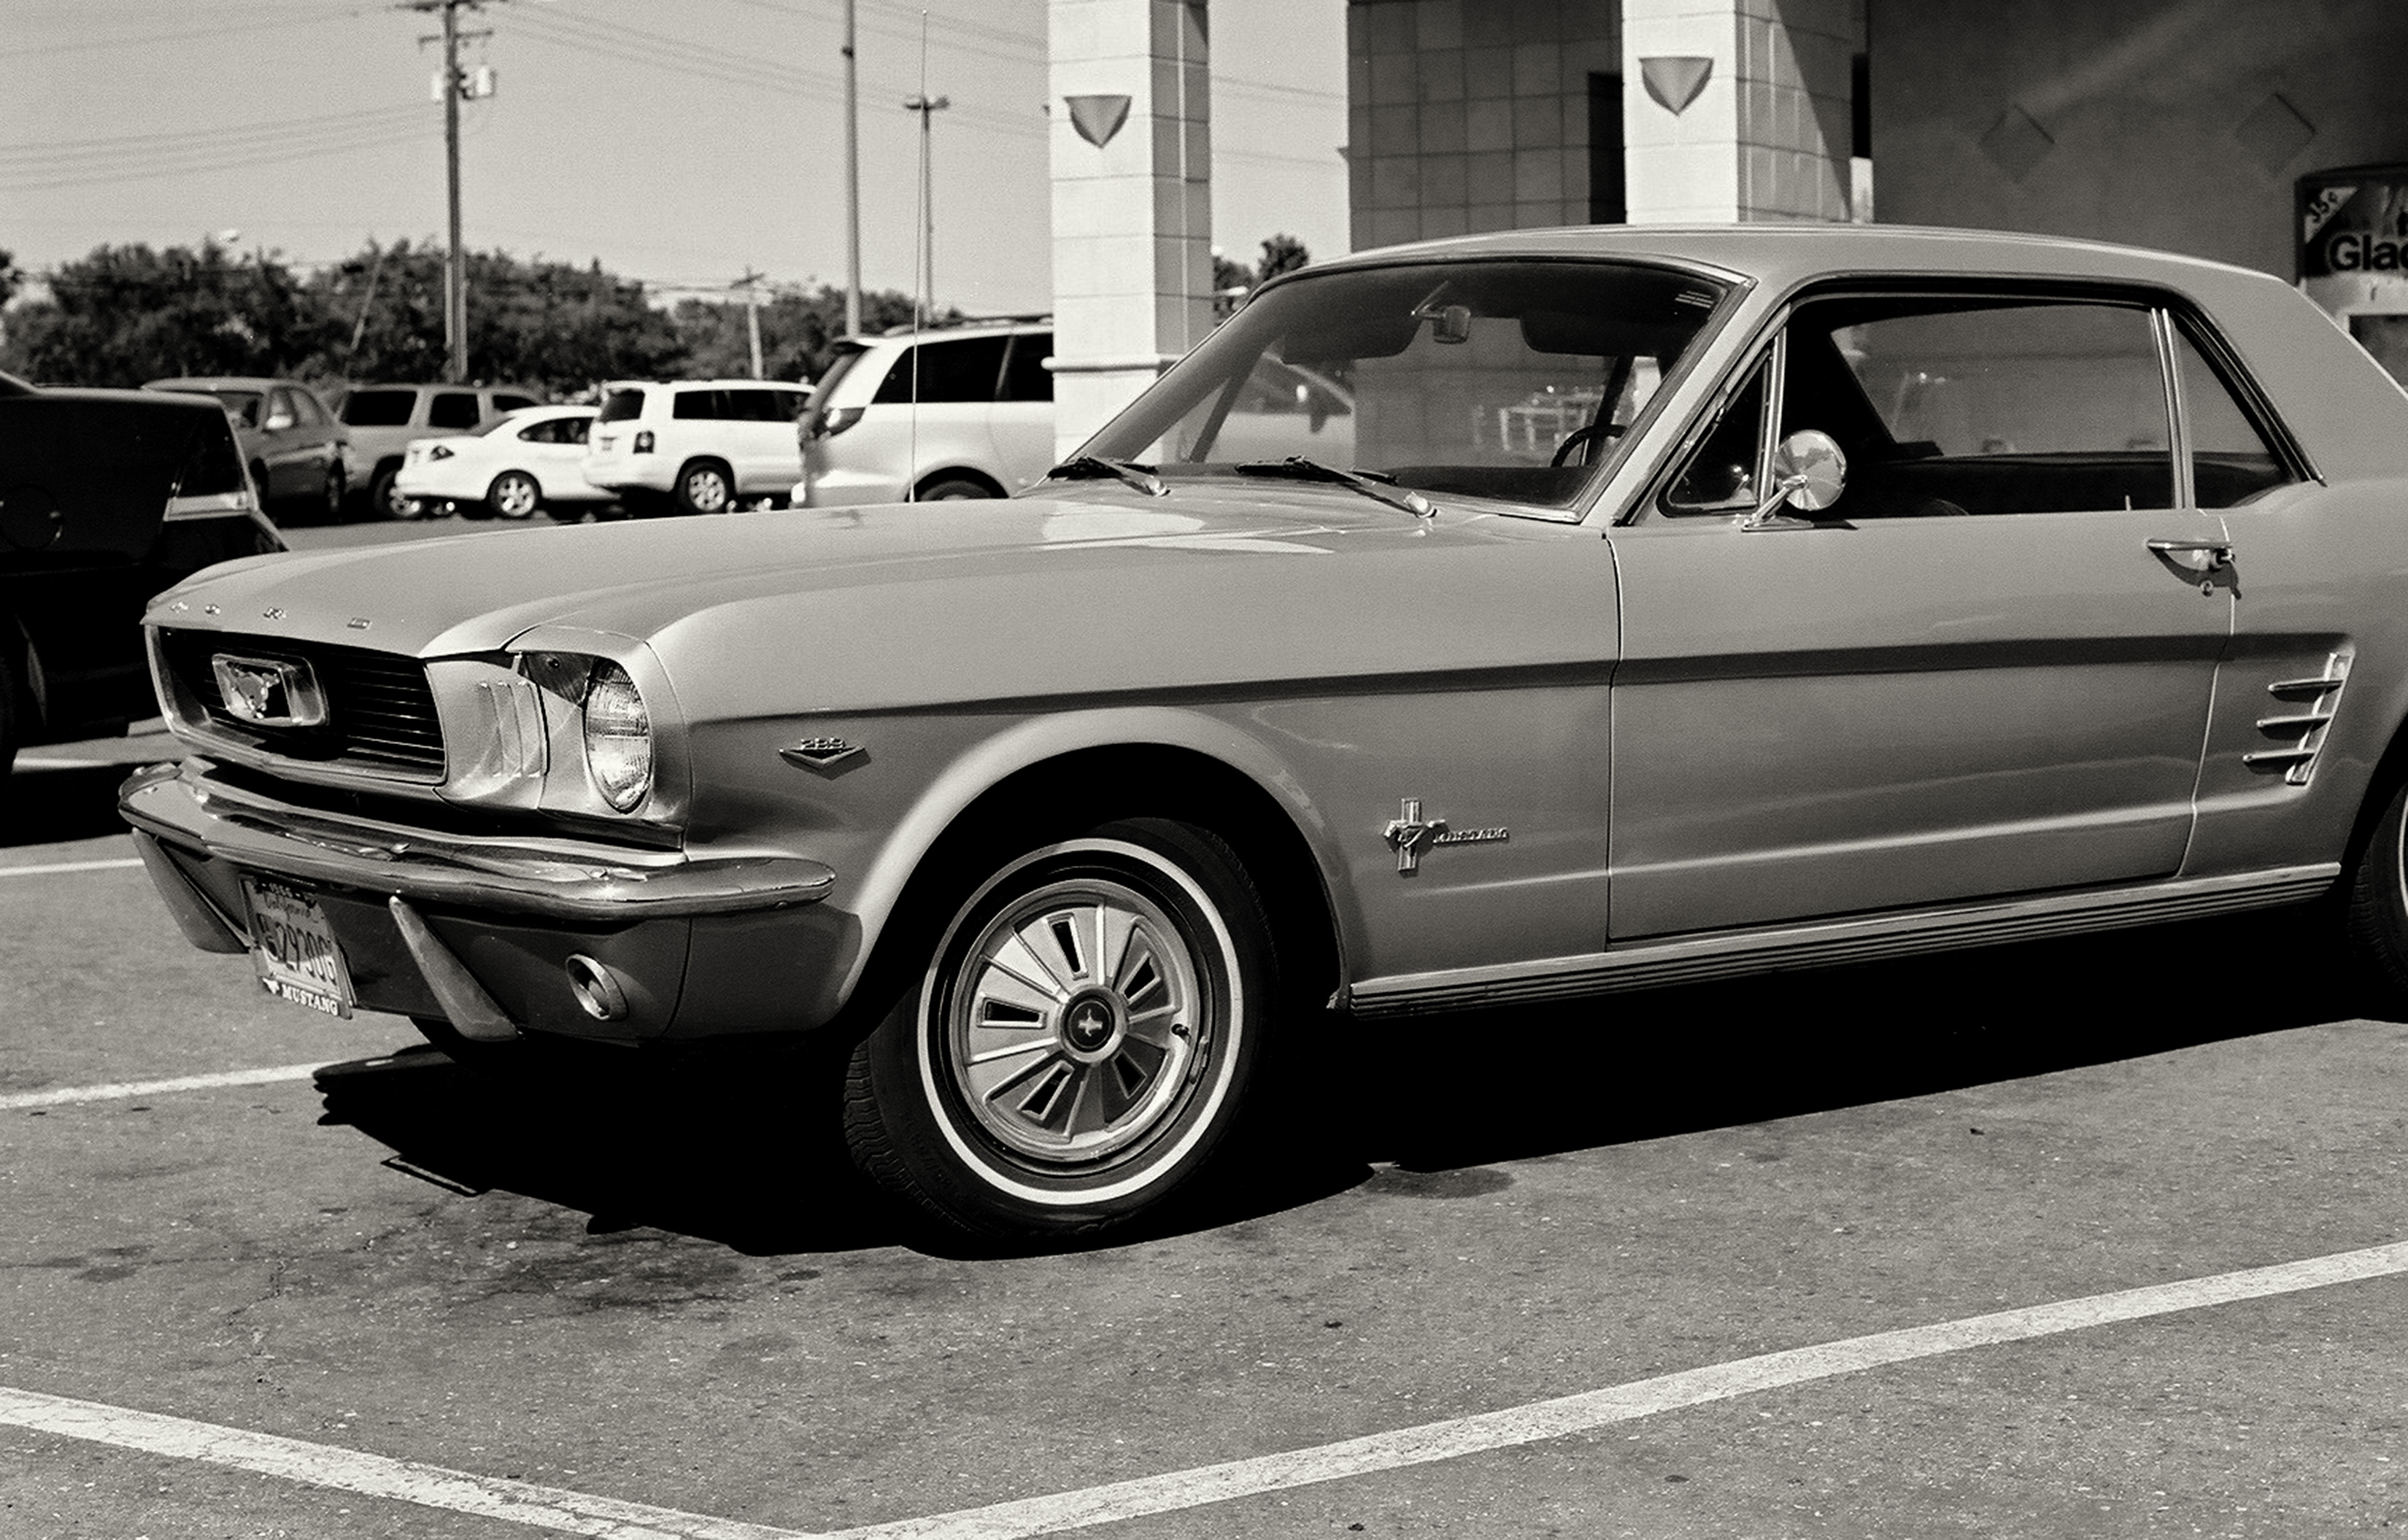
car, vintage, wheel, film, vehicle, classic car, sports car, bumper, muscle car, eos, pony, 50mm, ford, kodak, classic, mustang, bw400cn, 1960s, land vehicle, automobile make, automotive exterior, automotive design, luxury vehicle, executive car, full size car, first generation ford mustang, fordfomoco